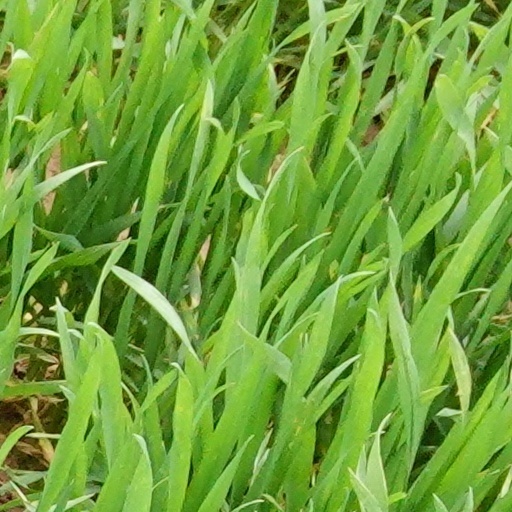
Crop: wheat